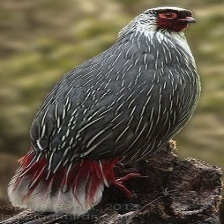
Species: BLOOD PHEASANT
Scientific name: ITHAGINIS CRUENTUS